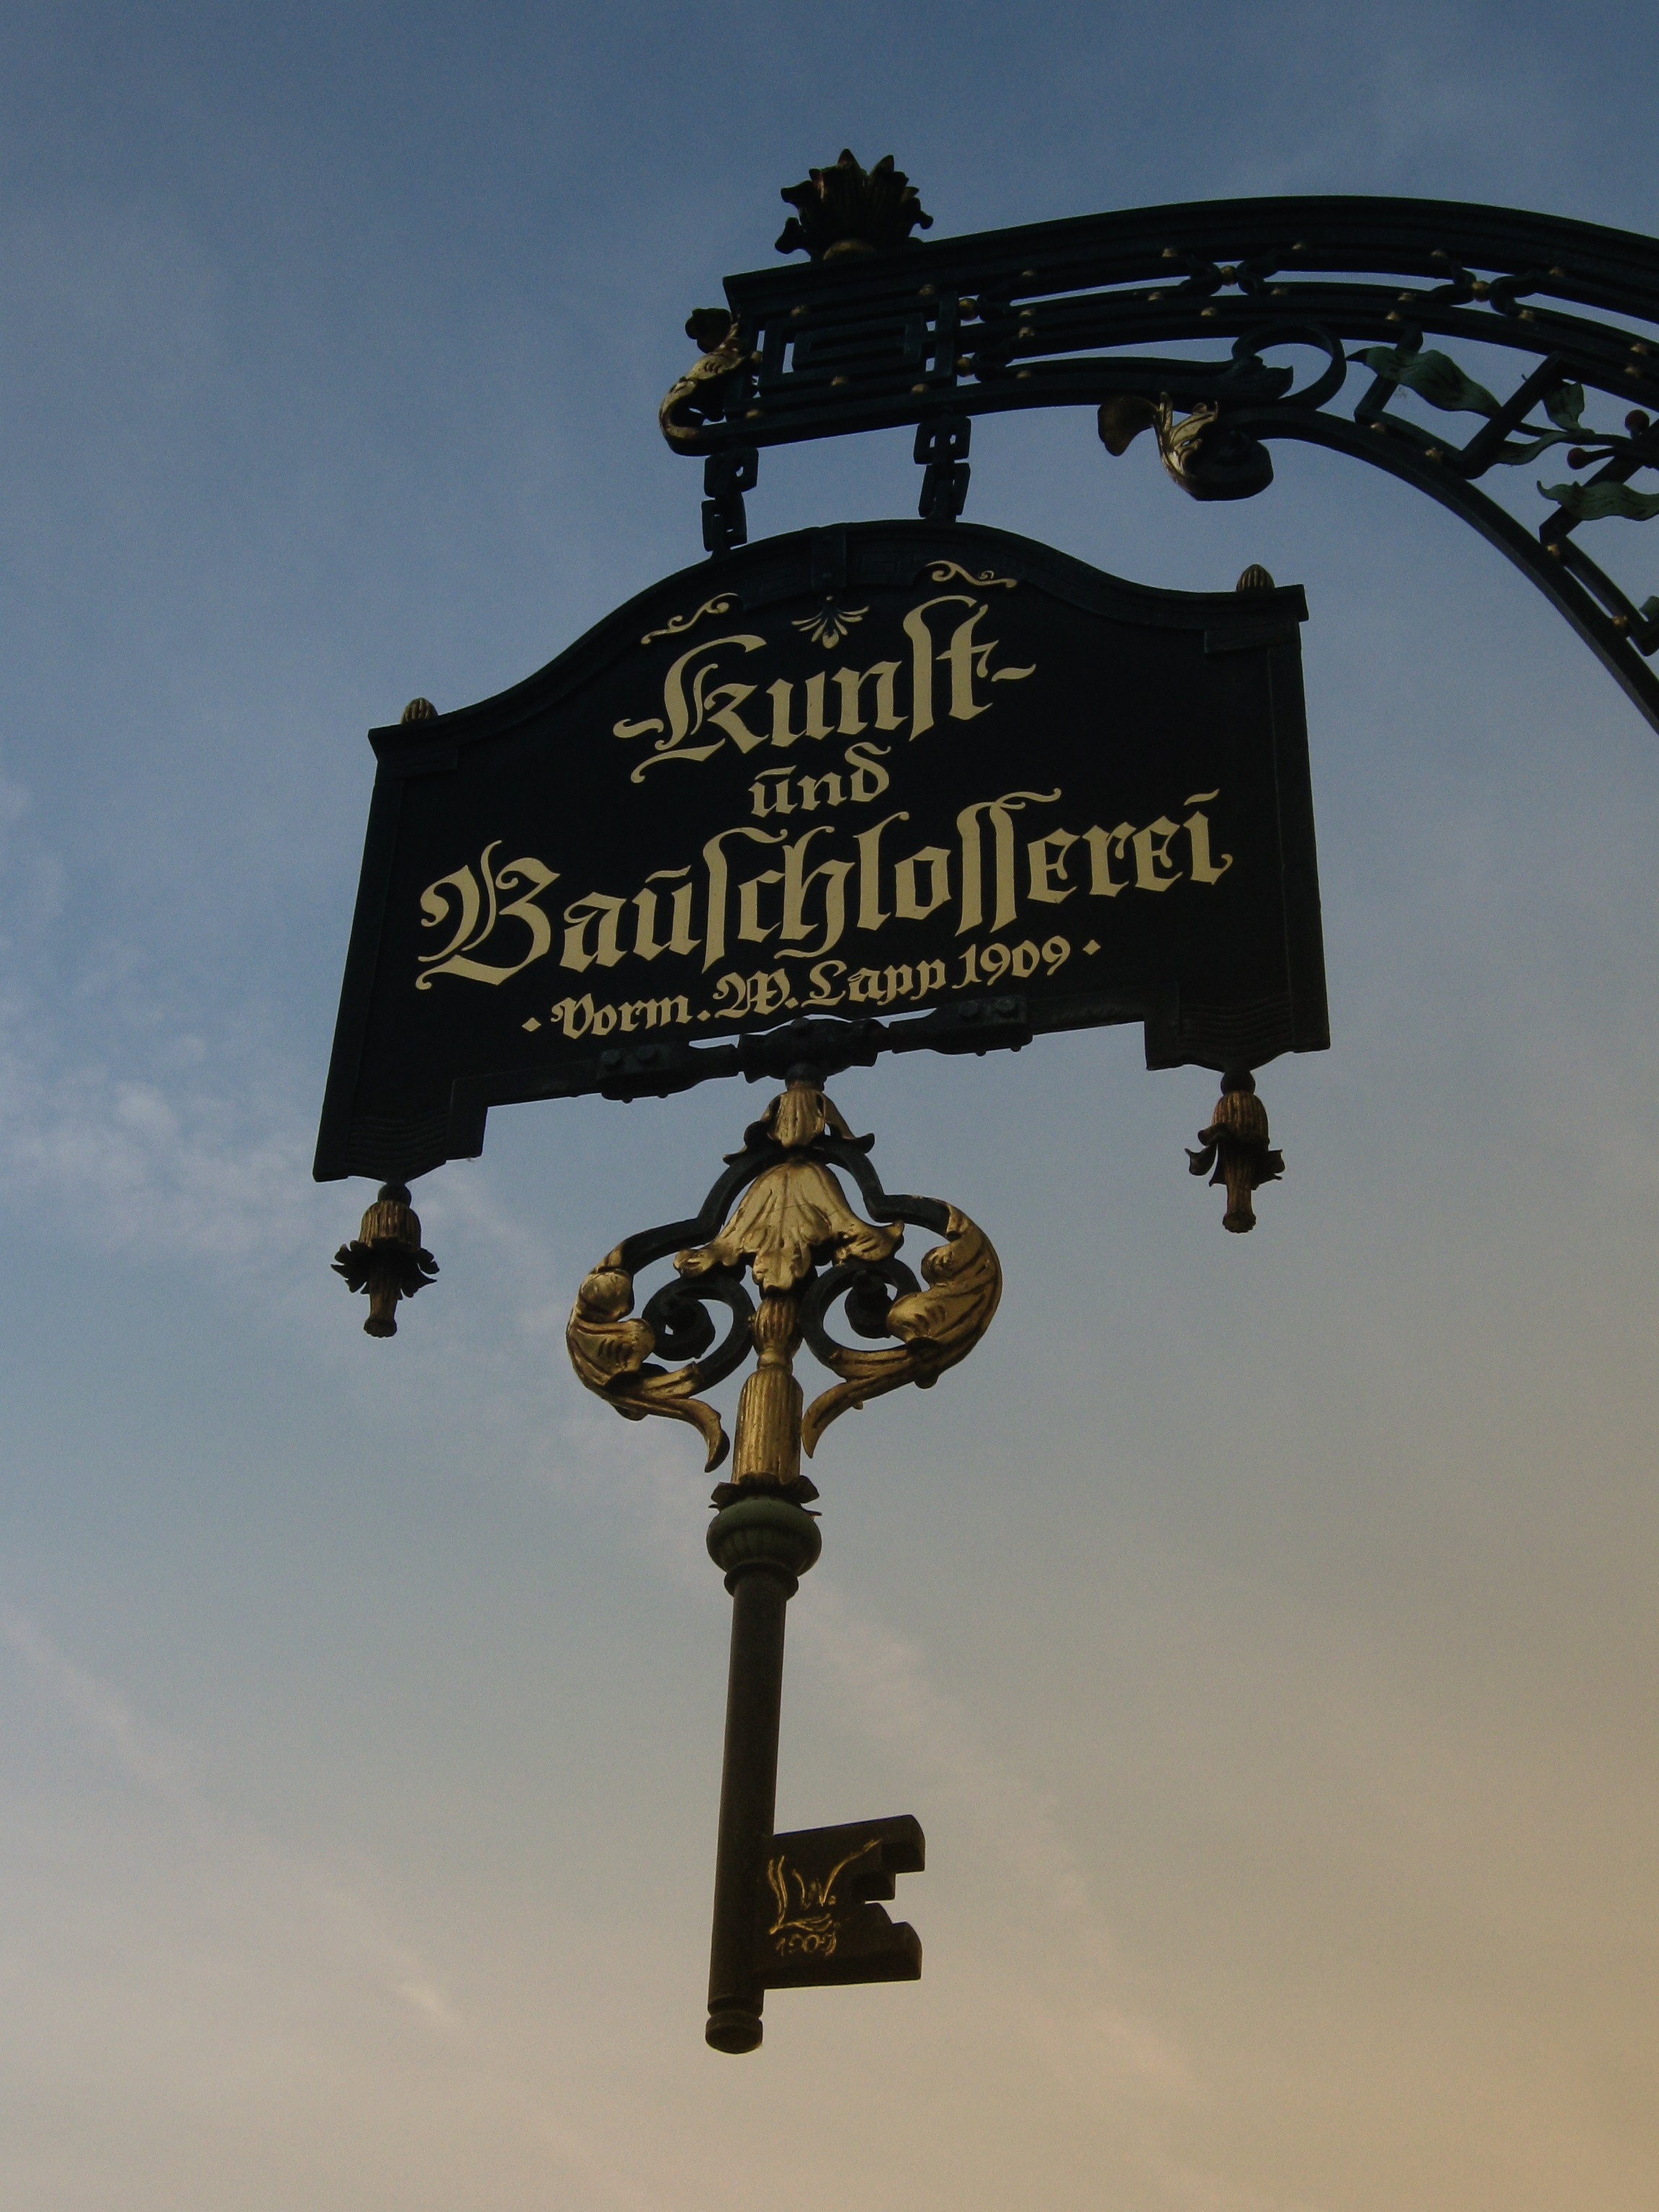
monument, sign, symbol, key, street sign, cross, lighting, shield, locksmith, blacksmithing, art forging, company sign